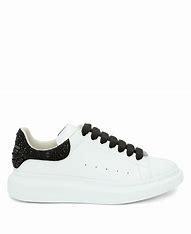
Brand: alexander
Model: mcqueen Oversized